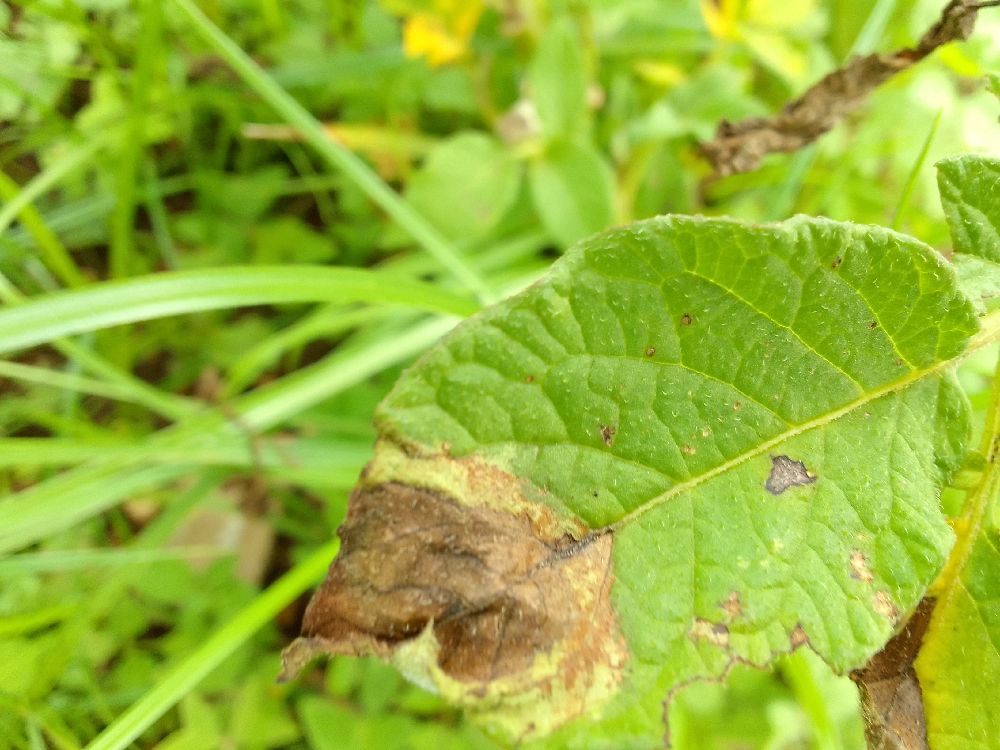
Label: Late blight